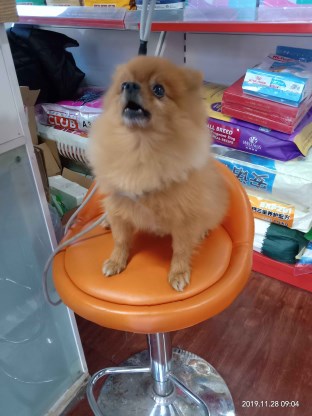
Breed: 1936-n000005-Pomeranian